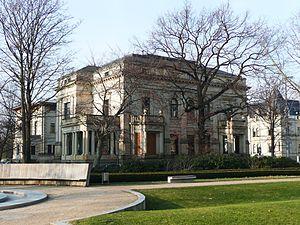
L'Académie des sciences de Saxe est une société savante de droit public allemand dont le siège est à Leipzig en Allemagne. Elle regroupe environ deux cents membres ordinaires de Saxe, de Saxe-Anhalt et de Thuringe, ainsi que des membres correspondants de tout le pays ou de l'étranger. Elle est membre de l'Union des académies des sciences allemandes. Elle a été fondée le 1ᵉʳ juillet 1846. Son président actuel est le professeur Hans Wiesmeth.